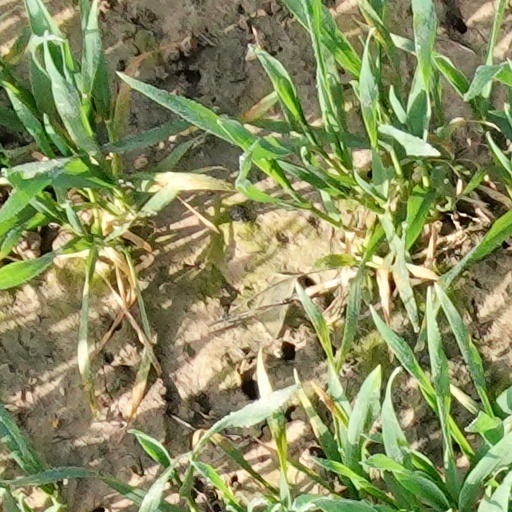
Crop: wheat